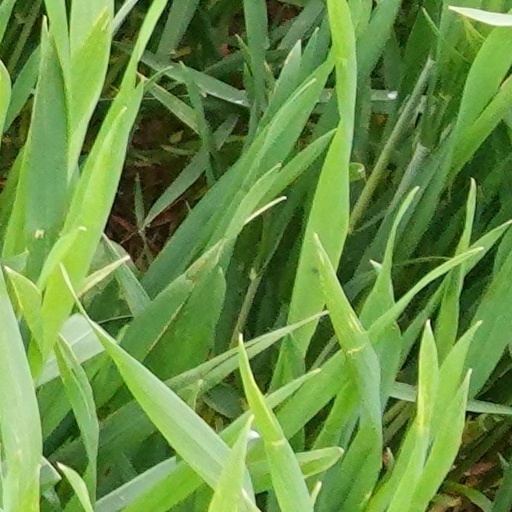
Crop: wheat